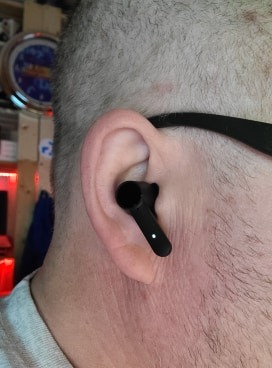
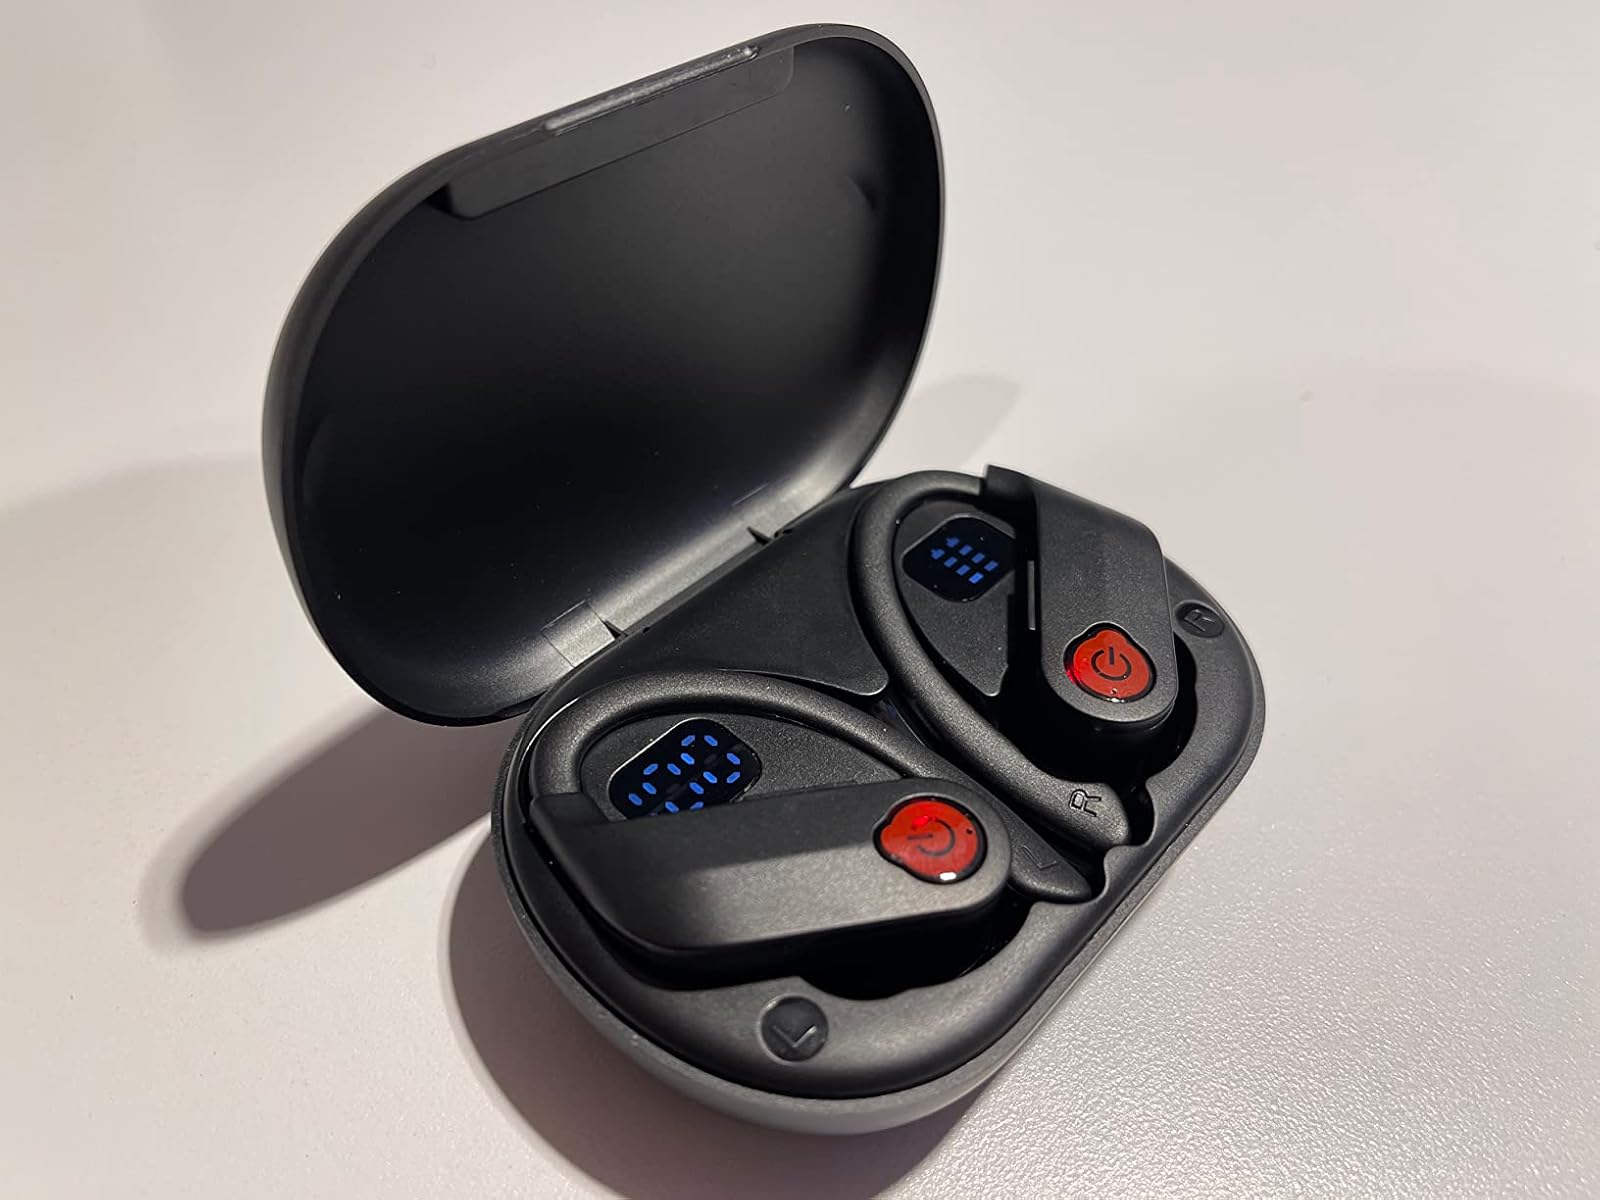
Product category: earbuds
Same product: no